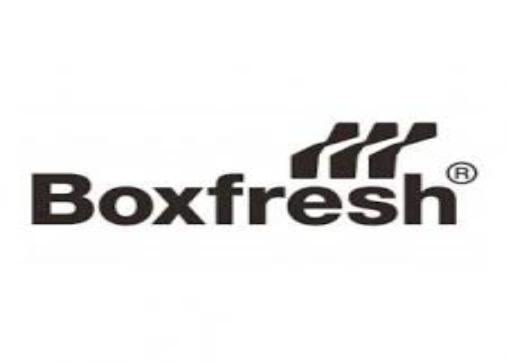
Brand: Boxfresh
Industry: Clothes